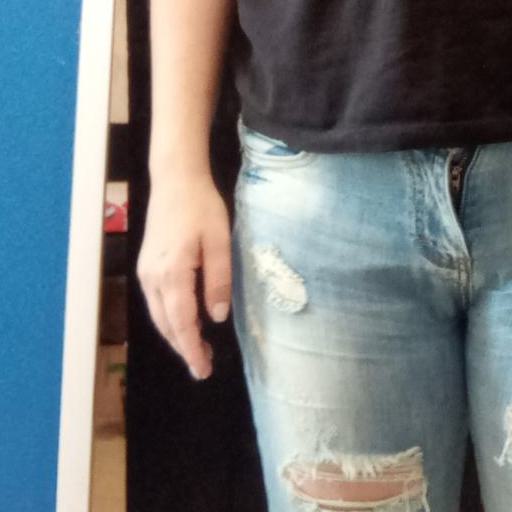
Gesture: no_gesture